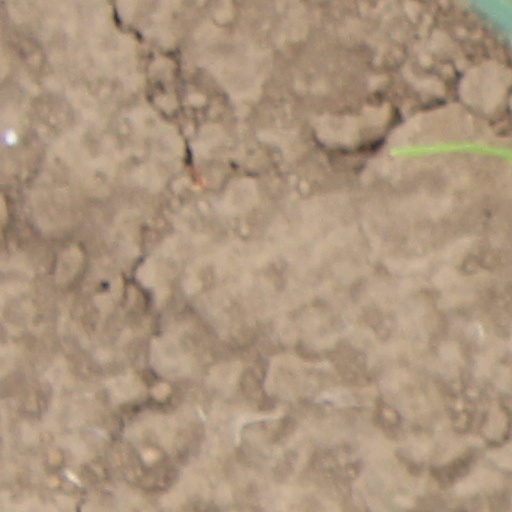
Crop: wheat